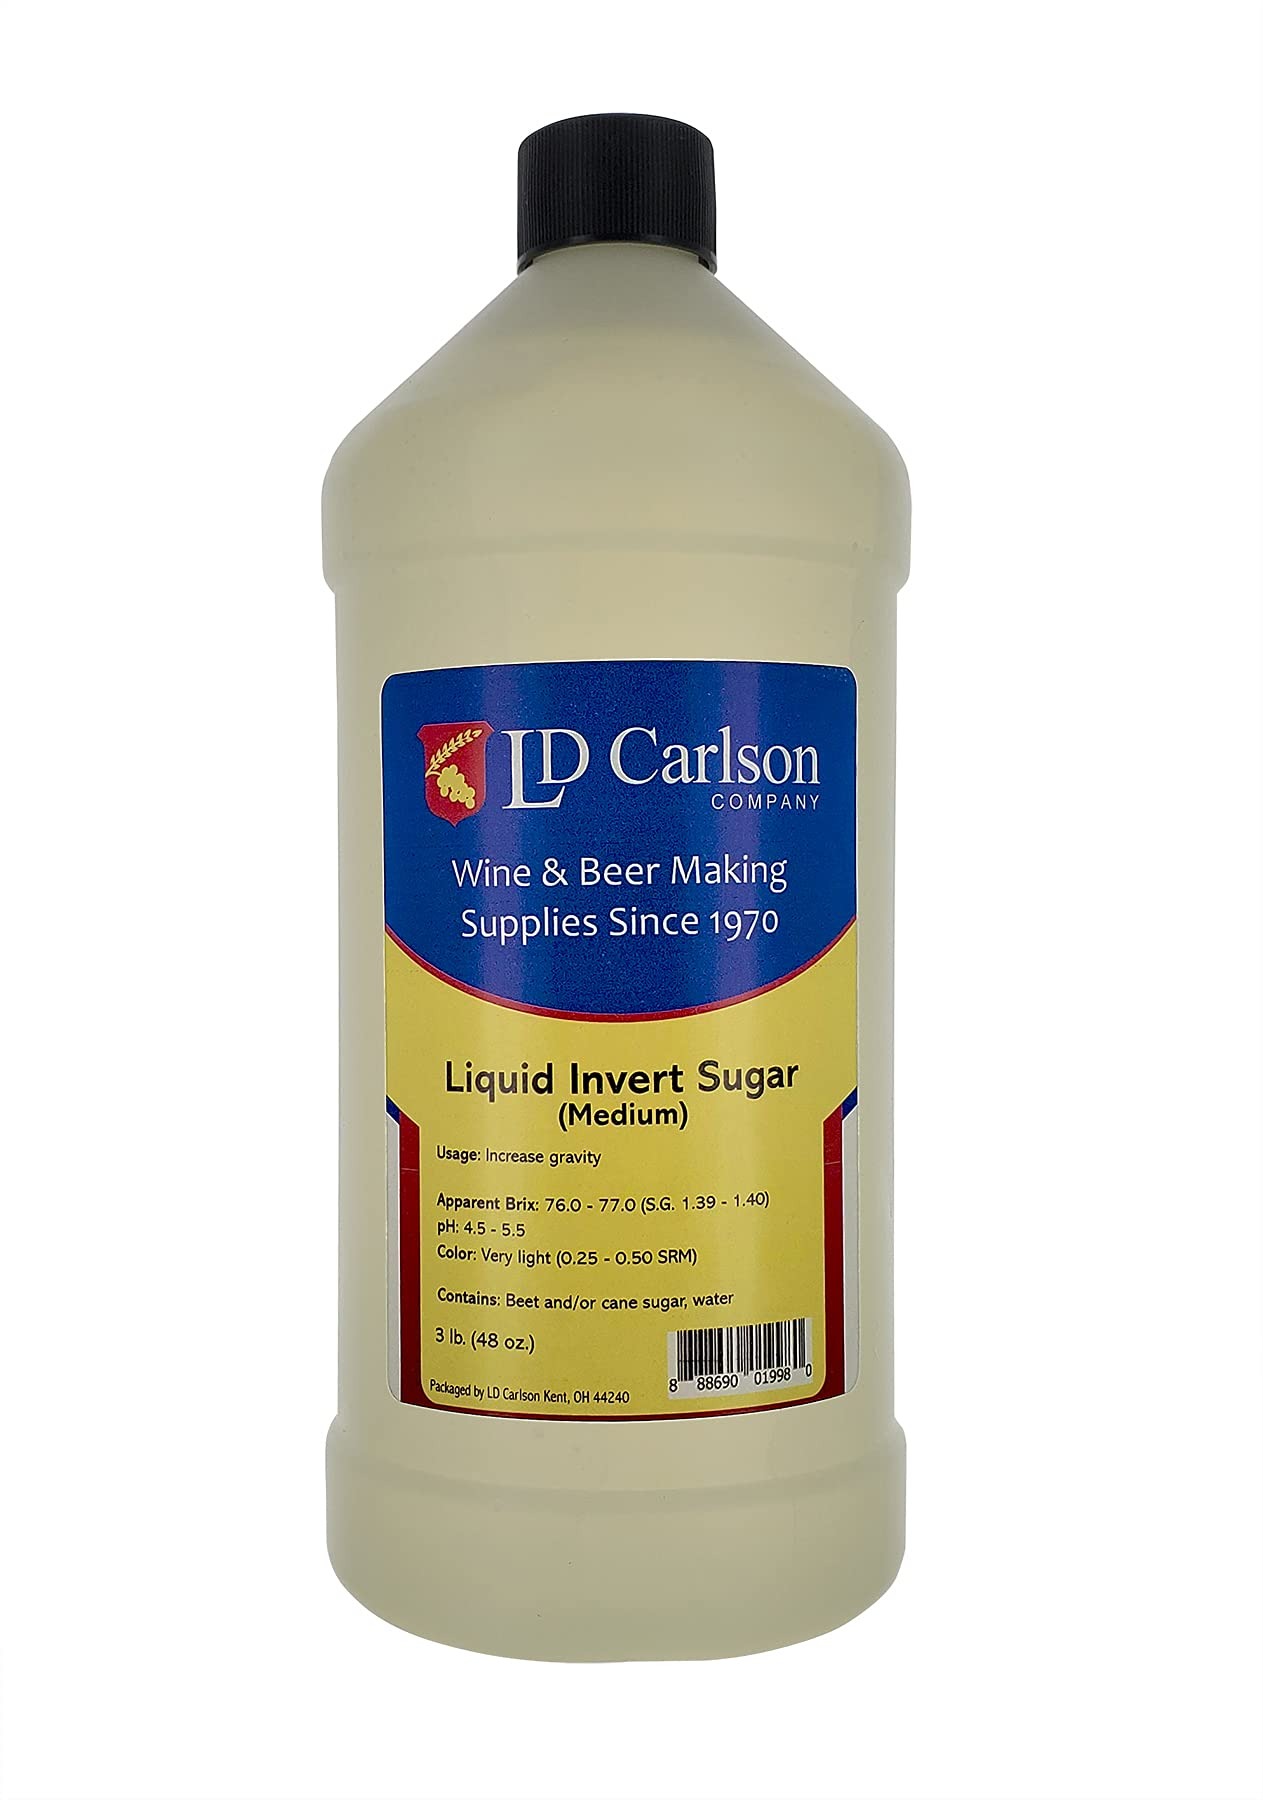
Item Name: Liquid Invert Sugar (Medium) 3 Lb
Bullet Point 1: A solution of cane-based sucrose in which part of the sucrose has been changed to invert, fructose and dextrose
Bullet Point 2: Used for fermentation of hard seltzer and certain styles of beer
Bullet Point 3: Great for baking, sweetening, candy making, and ice cream
Bullet Point 4: Used to increase gravity
Bullet Point 5: Less prone to crystallization compared to sucrose syrup, providing a softer and smoother texture to your food items
Product Description: Liquid Invert Sugar is an extremely versatile product that is used in the brewing, wine making, baking and food processing industries. Typically used to increase gravity. Commonly used in hard seltzers, hard lemonades and hard iced teas as primary fermentable. 3-lb package
Value: 1.0
Unit: Count

Price: 22.98